Child Rebel Soldier

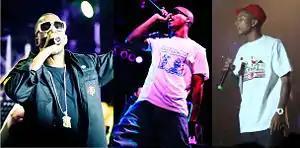
Left to right: Kanye West, Lupe Fiasco and Pharrell Williams

Child Rebel Soldier, shortened CRS, is an alternative hip-hop side project of American rapper Lupe Fiasco. The project was originally a supergroup composed of Lupe (child), Kanye West (rebel), and Pharrell Williams (soldier). Formed in 2007, the trio released two collaborative singles prior to their original disbandment in 2013.